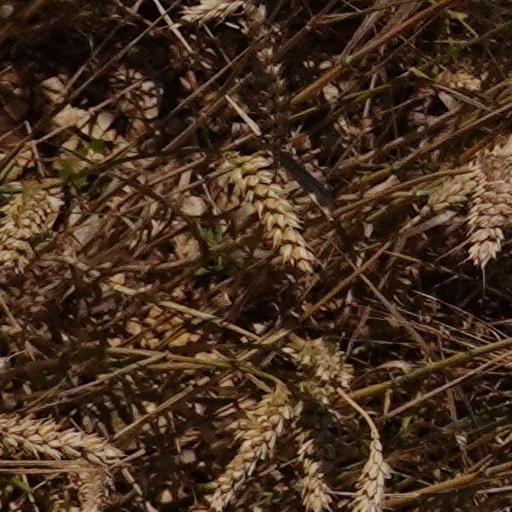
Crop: wheat